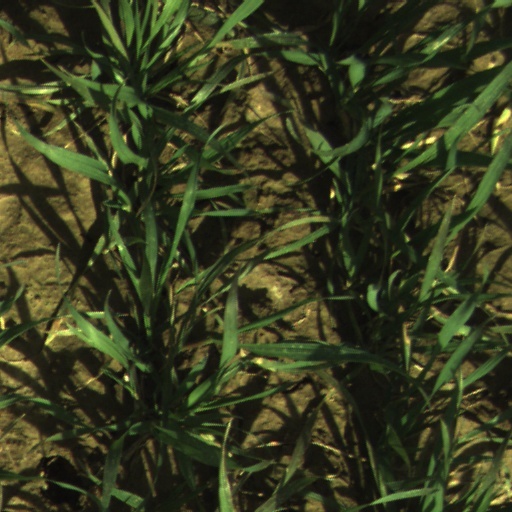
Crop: wheat